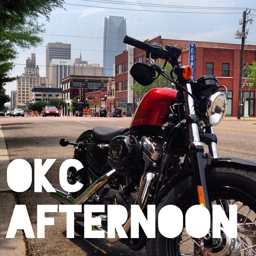
The motorcycle is sitting on the side of the street.
A red and black motorcycle parked in the street in front of a red building.
Motorcycle parked in a city in the afternoon.
A red motorcycle parked outdoors on side of road
A red and black motorcycle stands near a curb on a town street.